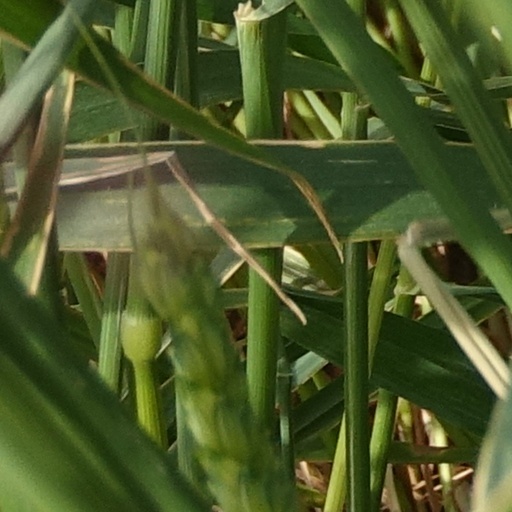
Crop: wheat